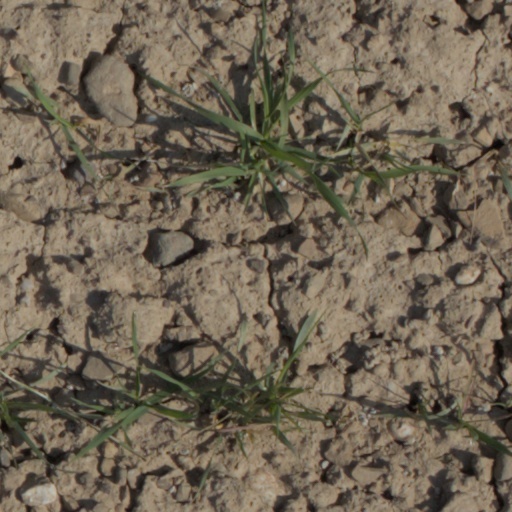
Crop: wheat